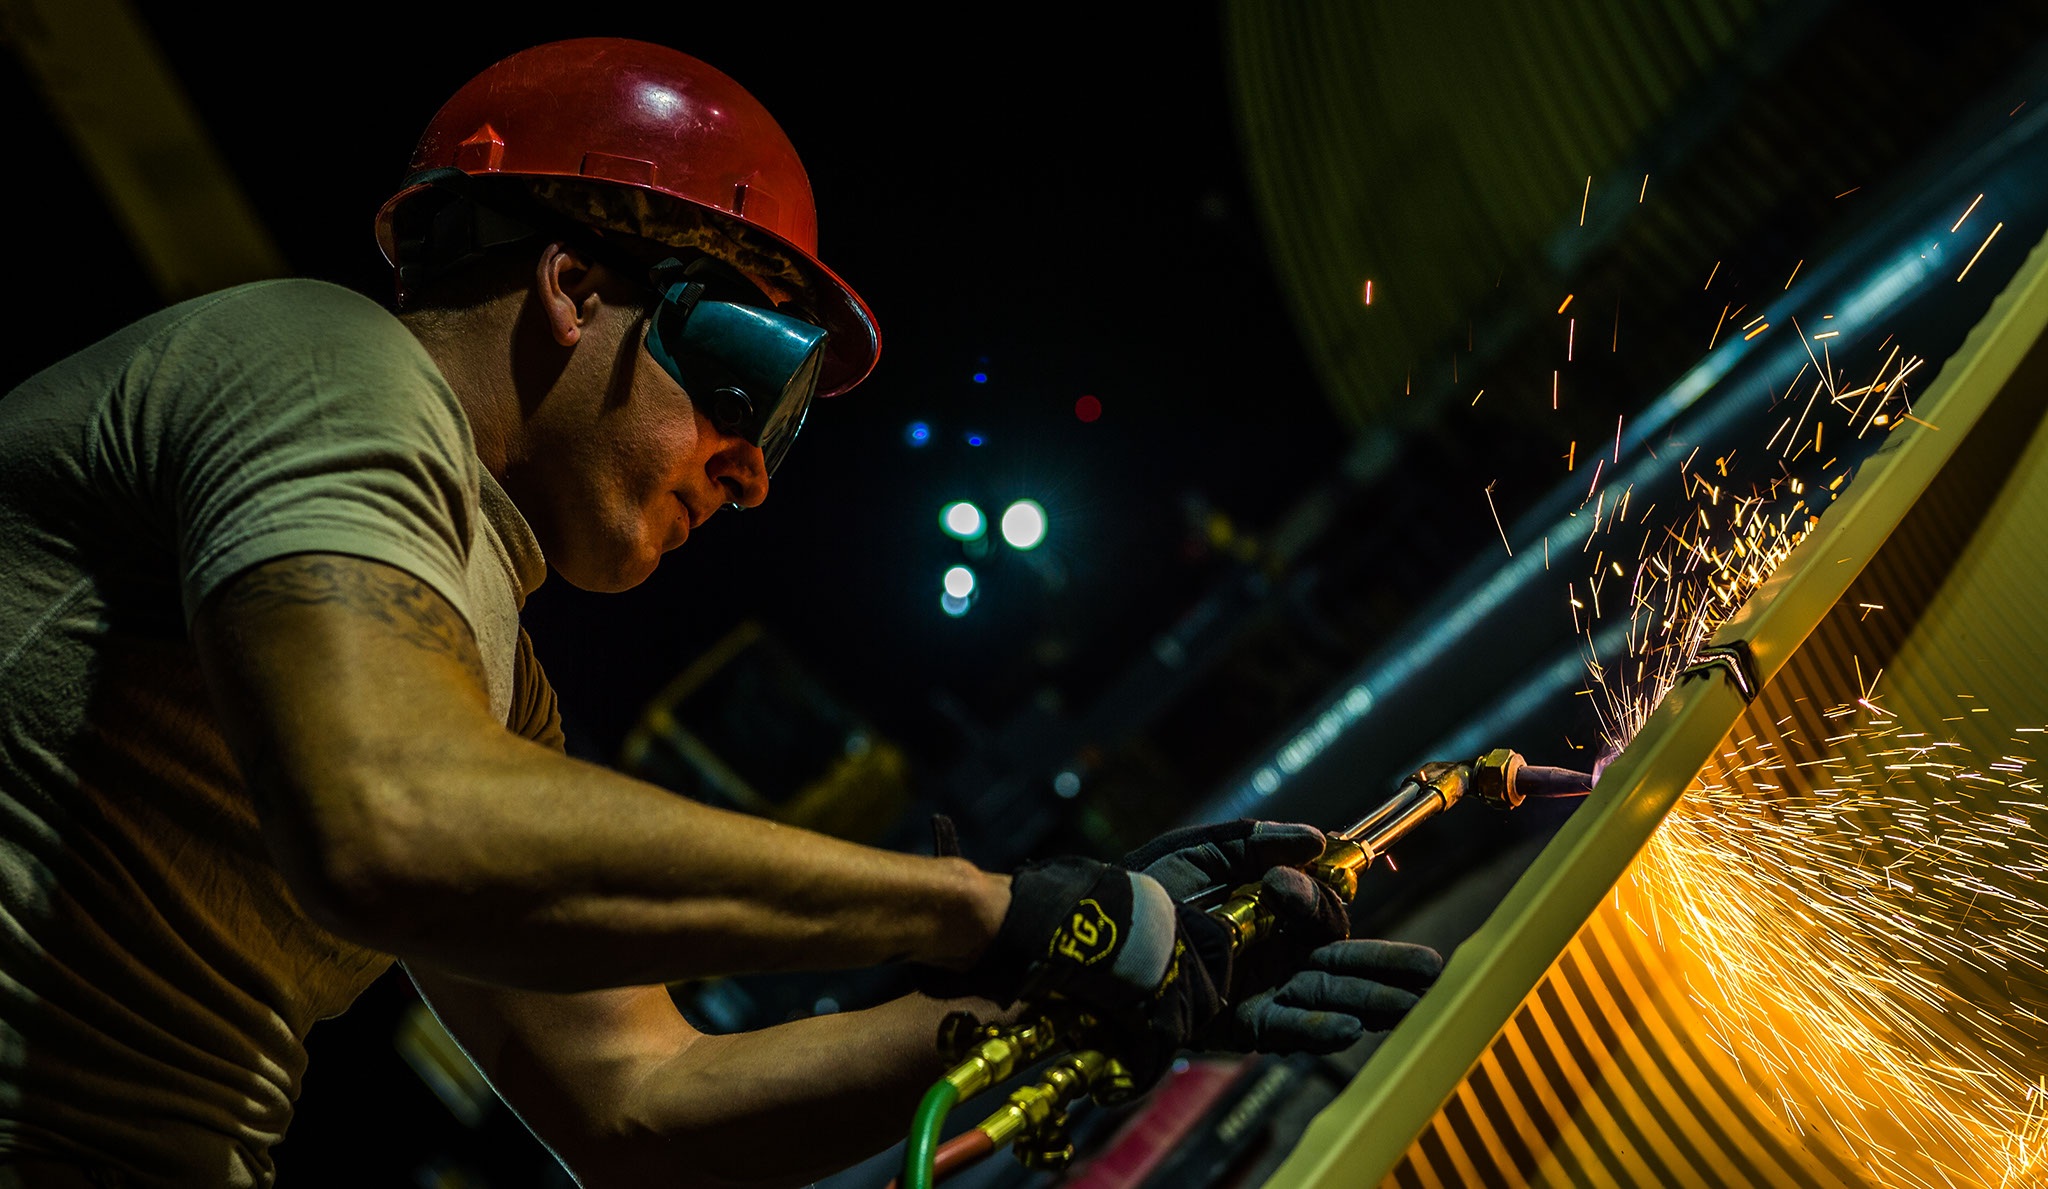
man, working, music, building, male, construction, equipment, color, metal, cutting, torch, worker, helmet, burning, performance, build, site, labor, job, hardhat, task